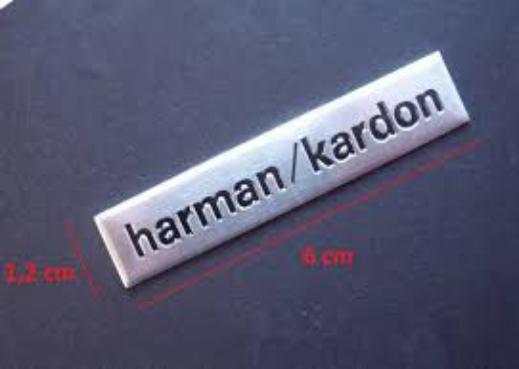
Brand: HARMAN KARDON
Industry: Electronic